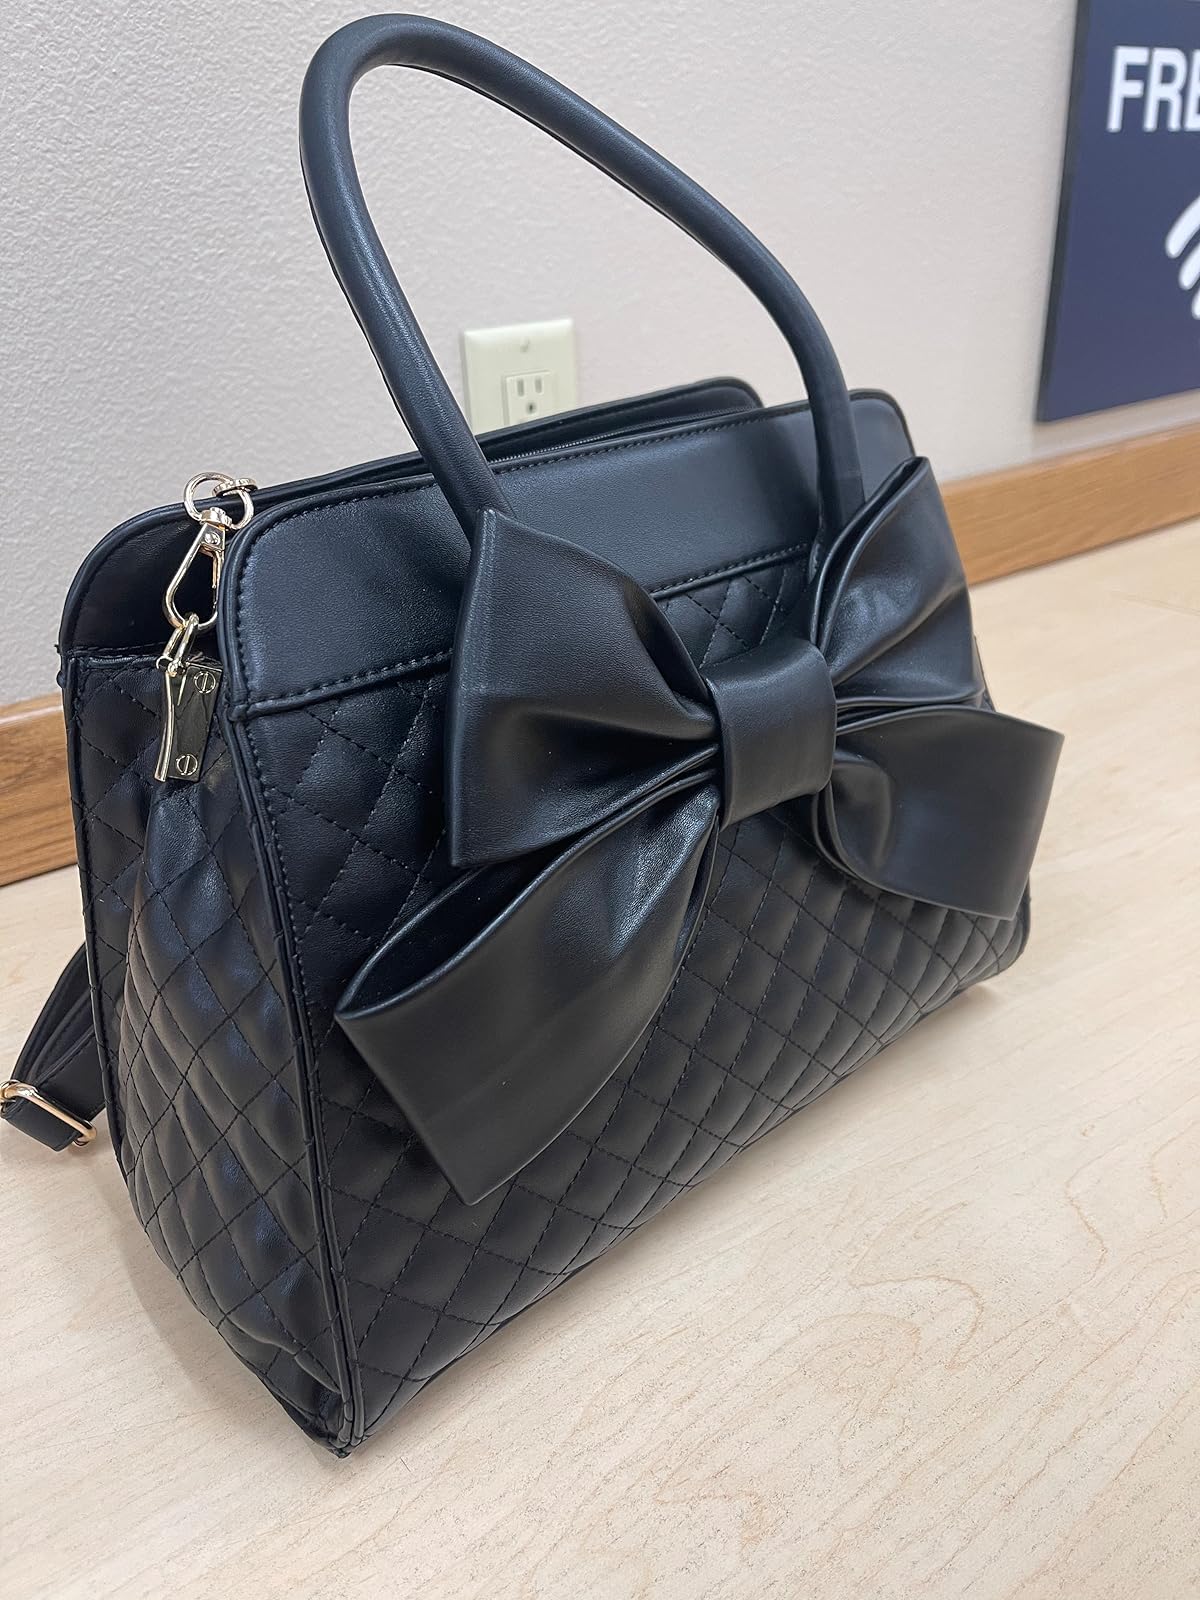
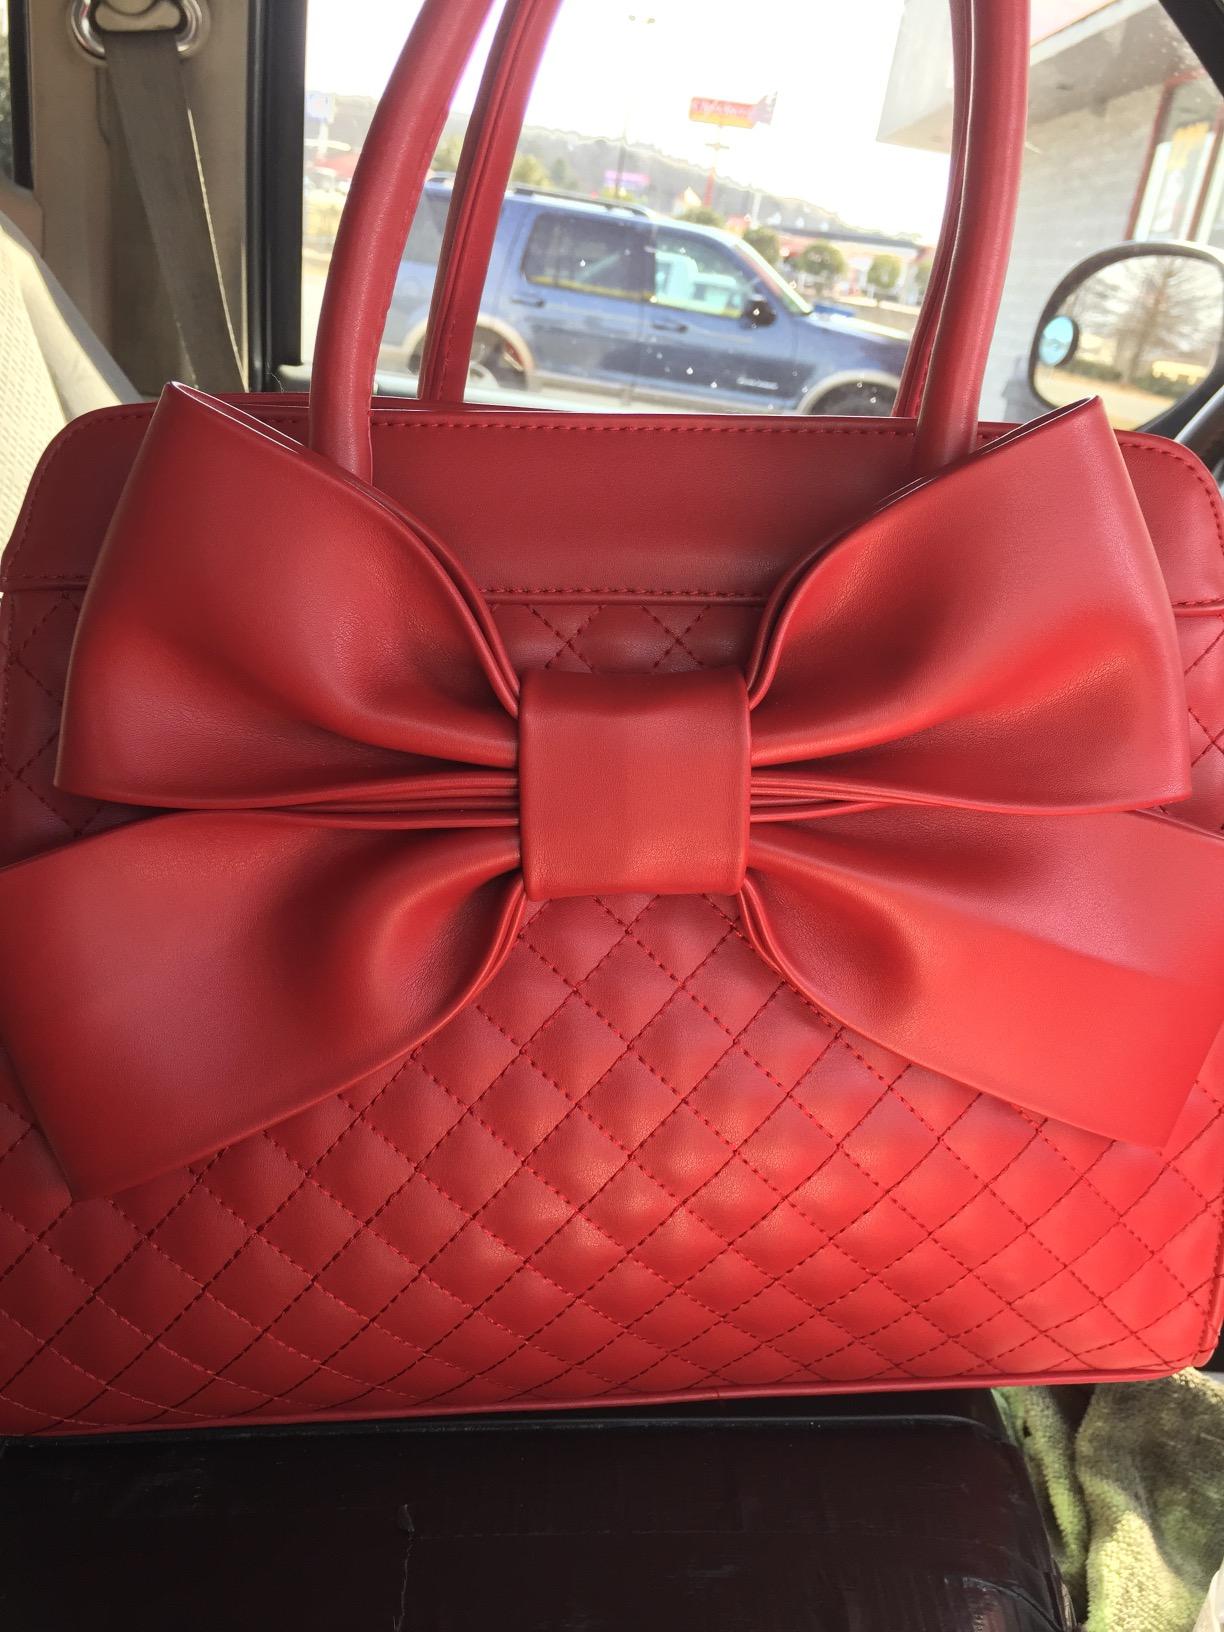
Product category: accessories_handbag
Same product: no